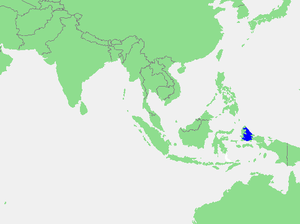
La mer de Halmahera est une mer de l’océan Pacifique située entre le nord-ouest de la Papouasie occidentale, à l'est, et l'île indonésienne de Halmahera, à l'ouest. Elle jouxte au sud la mer de Seram.
Ce tableau liste toutes les mers du monde que l'Organisation hydrographique internationale reconnaît comme telles dans sa publication S-23 Limites des océans et des mers. Dans cette publication tous les mers et océans ont un numéro d'identification, et on y trouve une description littéraire précise de leurs limites. Ces numéros d'identification sont ceux qui ordonnent cette table.